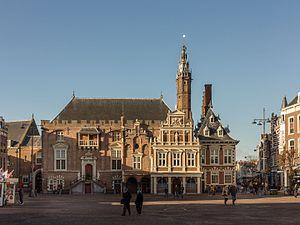
Haarlem, également connue sous le nom de Harlem en français, est une ville et commune néerlandaise, chef-lieu de la province de Hollande-Septentrionale et centre de la région méridionale du Kennemerland. Lors du recensement de 2016, elle compte 158 395 habitants.